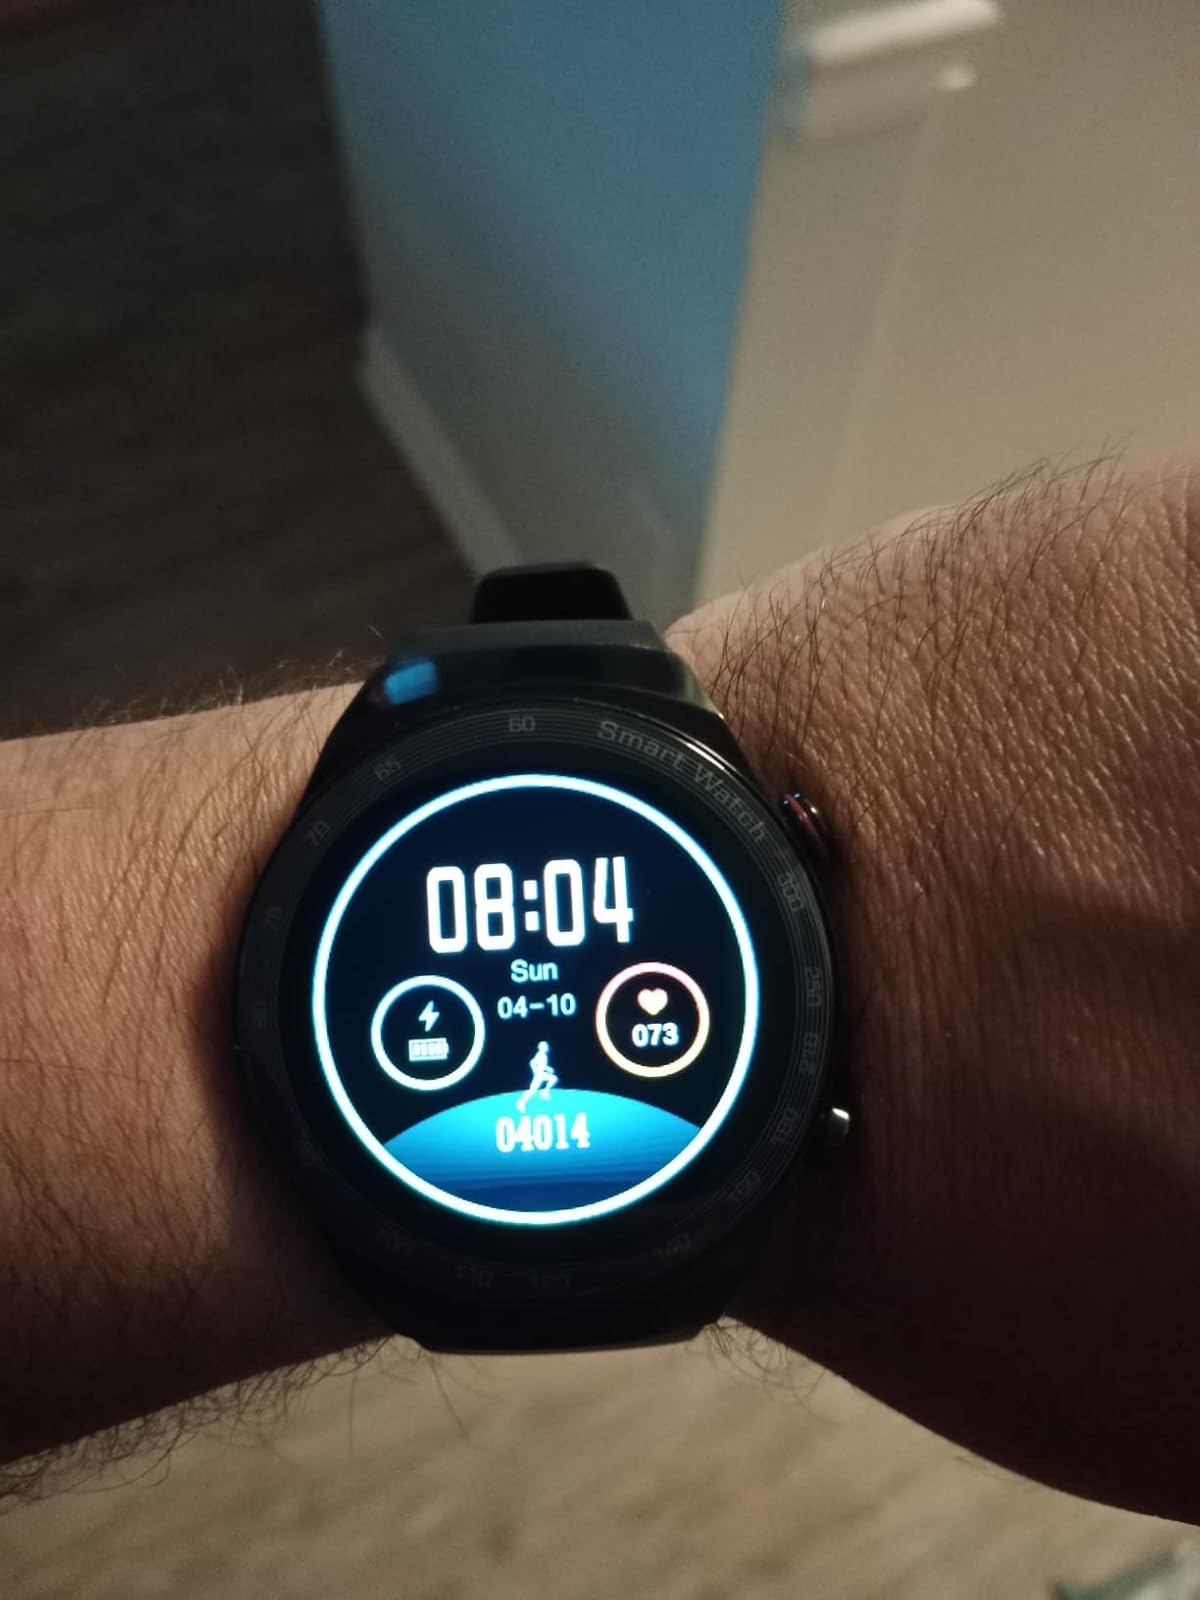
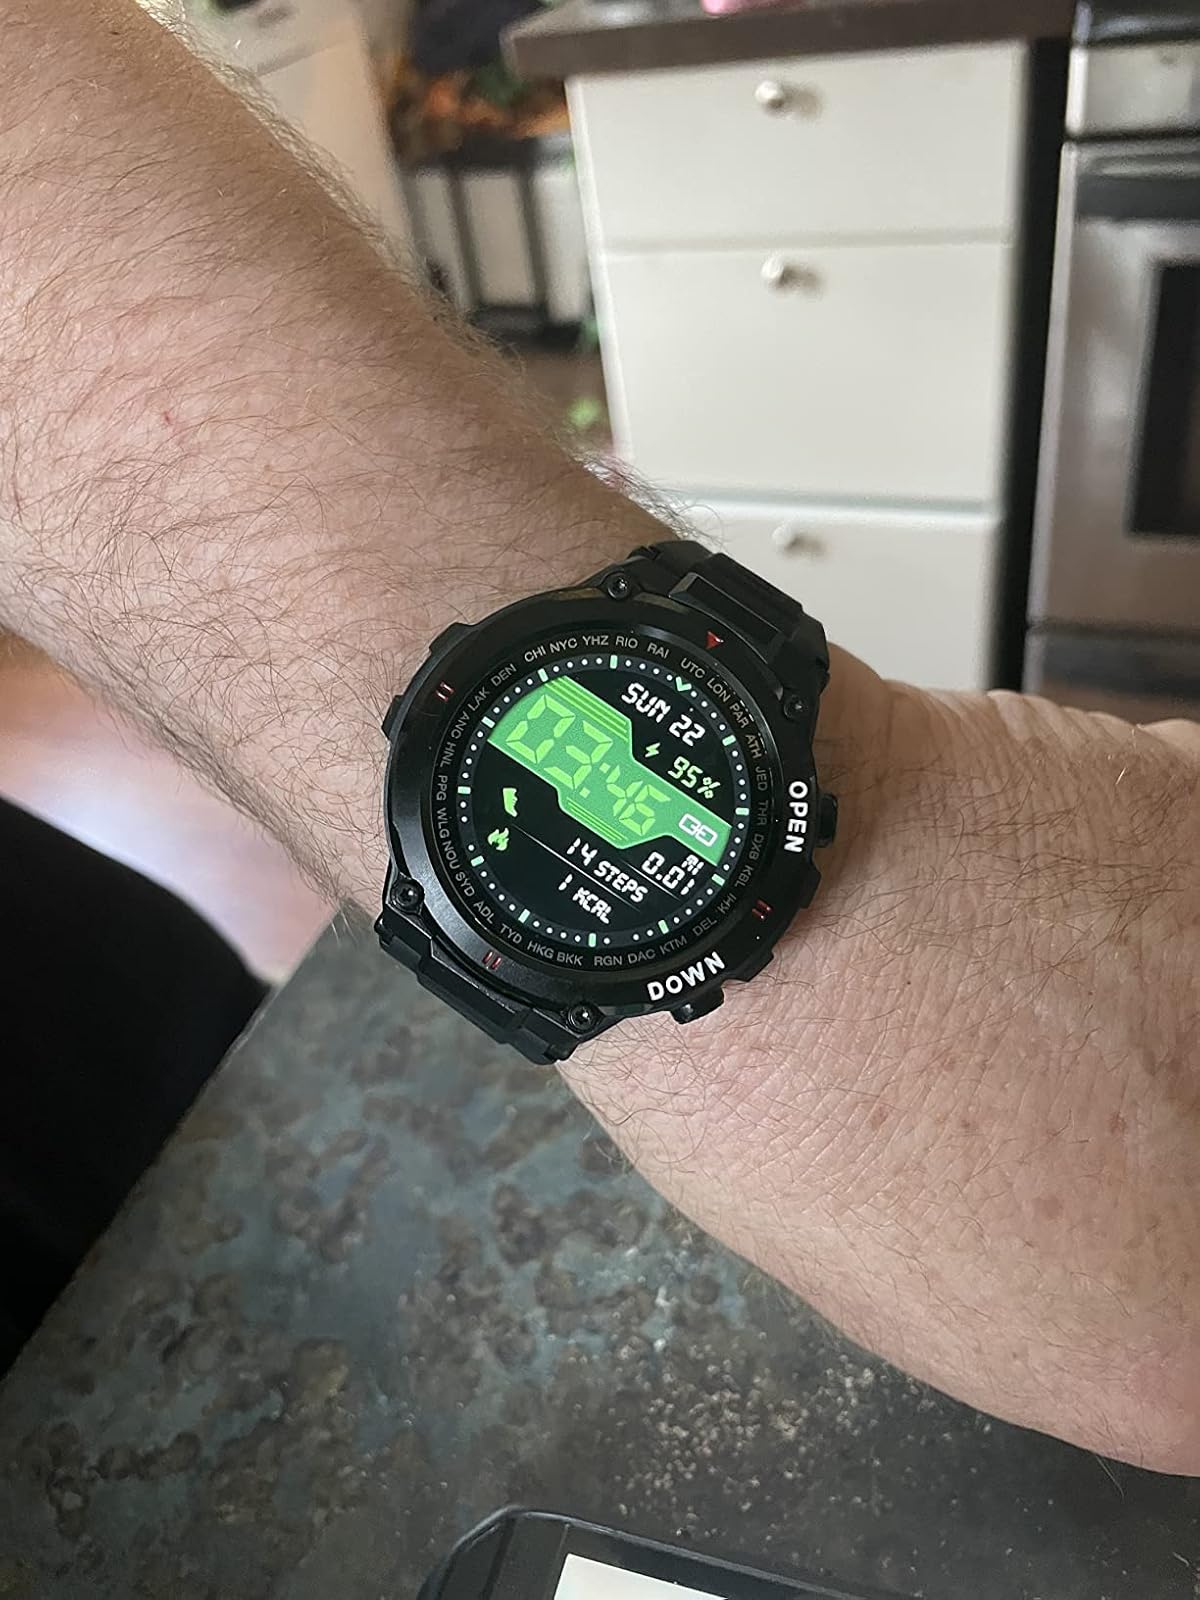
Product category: smartwatch
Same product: no